Fort Jefferson (Florida)

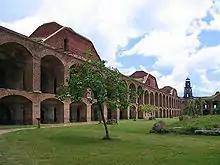
A view of the interior wall, harbor light, and parade grounds of Fort Jefferson.

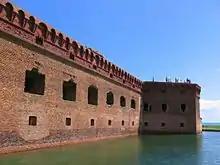
Ramparts on the north wall of Fort Jefferson, showing evidence of subsidence (i.e., sinking) in 2005.

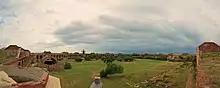
The courtyard of Fort Jefferson, showing the expanse of the interior.

The Army employed civilian carpenters, masons, general laborers, and Key West slaves to help construct the fort. By August 1855, 233 White contract laborers were employed, though the slaves "... were the backbone of the labor gang ...," according to Albert Manucy. Bricks were provided by the Pensacola firm of Raiford and Abercrombie. In 1859, the scientist Joseph Bassett Holder assumed responsibility as the fort's physician.